Dub, King of Scotland

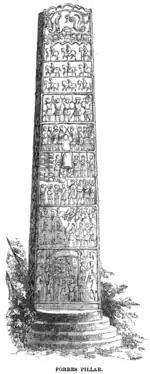
Drawing of the Sueno's Stone (1861)

The various accounts differ on what happened afterwards. The Chronicle claims that Dub was driven out of the kingdom. The Latin material interpolated in Andrew of Wyntoun's "Orygynale Cronykl" states that he was murdered at Forres, and links this to an eclipse of the sun which can be dated to 20 July 966. The Annals of Ulster report only: "Dub mac Maíl Coluim, king of Alba, was killed by the Scots themselves"; the usual way of reporting a death in internal strife, and place the death in 967. It has been suggested that Sueno's Stone, near Forres, may be a monument to Dub, erected by his brother Kenneth II (Cináed mac Maíl Coluim). It is presumed that Dub was killed or driven out by Cuilén, who became king after Dub's death, or by his supporters.